Li Peng

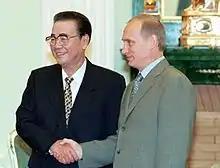
Li Peng with Russian President Vladimir Putin in 2000

Although the Tiananmen crackdown was an "international public relations disaster for China," it ensured that Li would have a long and productive career. He remained powerful even though he had been one of the main targets of protesters, partly because the leadership believed that limiting Li's career would be the same as admitting that they had made mistakes by suppressing the 1989 protests. By keeping Li at the upper levels of the Party, China's leaders communicated to the world that the country remained stable and united. Because of Li's role in the crackdown, he was viewed as politically repellent in most Western capitals and Western delegations traveling to China often had to debate whether they could be seen meeting with Li.